VFA-113

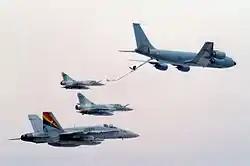
A KC-135 refueling 2 French Mirage 2000 and 1 VFA-113 F/A-18.

In late 1961, the squadron embarked on for her transit, via Cape Horn, from NS Norfolk to her new home port at NAS North Island. The "Stingers" also moved to a new home at NAS Lemoore on 12 December 1961.